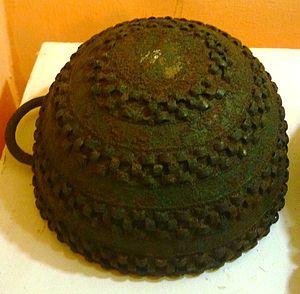
Le musée national du Nigeria est situé à Onikan, dans l’île de Lagos, au Nigeria.